The Royal Tailor

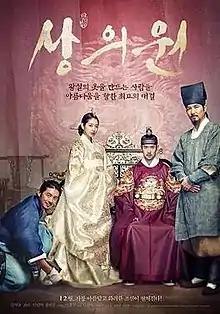
Promotional poster for "The Royal Tailor"

The Royal Tailor is a 2014 South Korean period romance film directed by Lee Won-suk, and starring Han Suk-kyu, Go Soo, Park Shin-hye and Yoo Yeon-seok. It tells the story of a rivalry between two tailors at the Sanguiwon, where the attire worn by royalty were made during the Joseon era, plunges the court into scandal and tragedy. The film was released in South Korea on December 24, 2014.